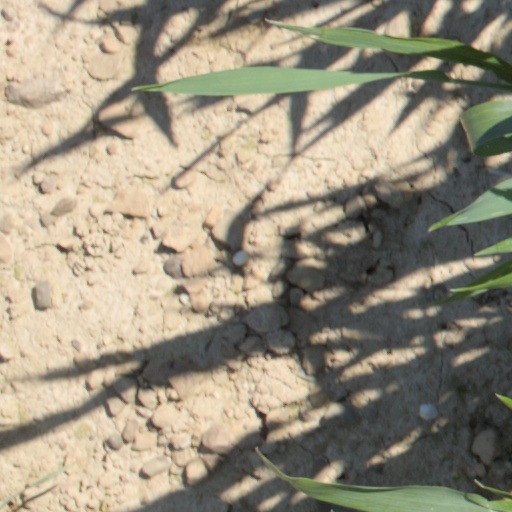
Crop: wheat